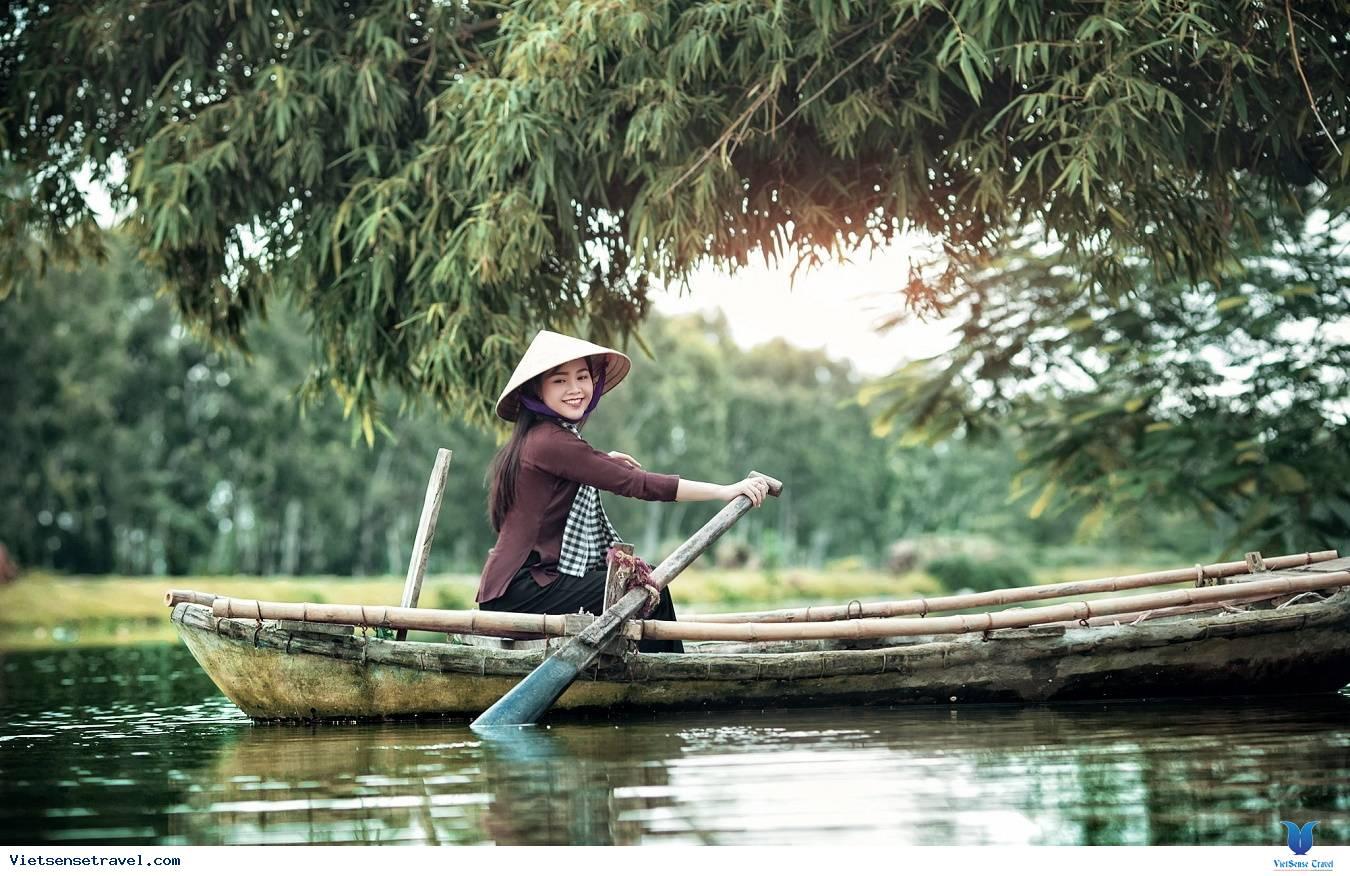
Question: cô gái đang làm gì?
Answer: cô gái đang chèo thuyền